Herbert and Katherine Jacobs First House

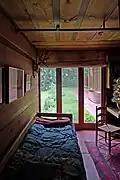
One of the secondary bedrooms

The house has three bedrooms, which are located in the building's northern wing. According to Herb Jacobs, Wright had told him that putting the bedrooms and the living spaces in separate wings would "ensure greater privacy and quiet". The three bedrooms include a study at the eastern end; it is unknown why Wright's plans label the third bedroom as a study. The bedrooms are connected by a hallway on the north side of the north wing, which terminates in the study. The hallway turns twice before reaching the study, widening into a space just outside that room. This square space is also known as the "shop".